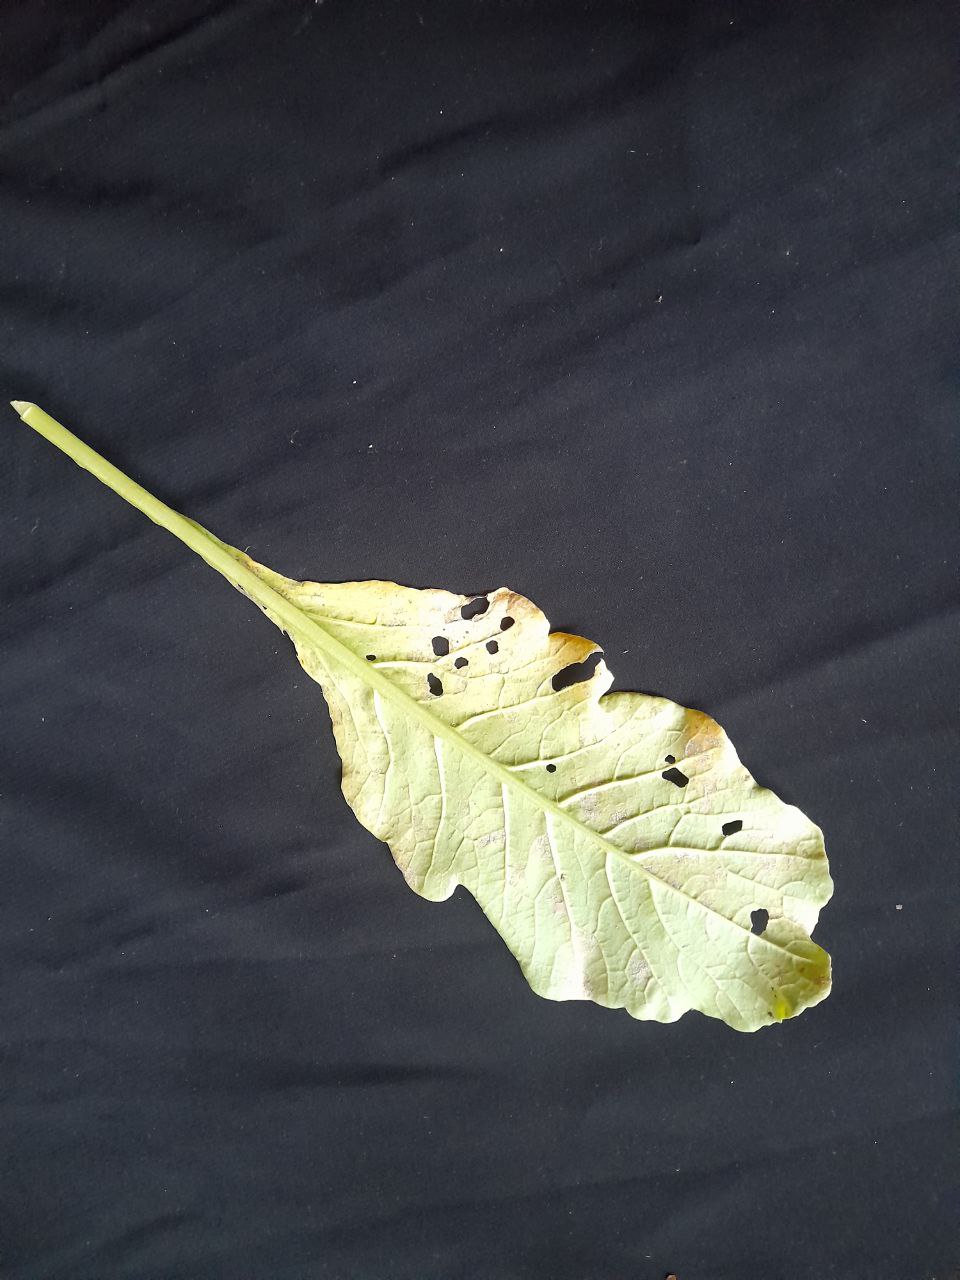
Label: flea beetle